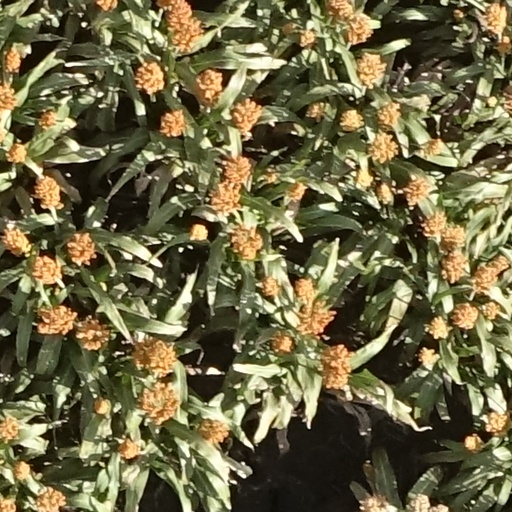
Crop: sorghum